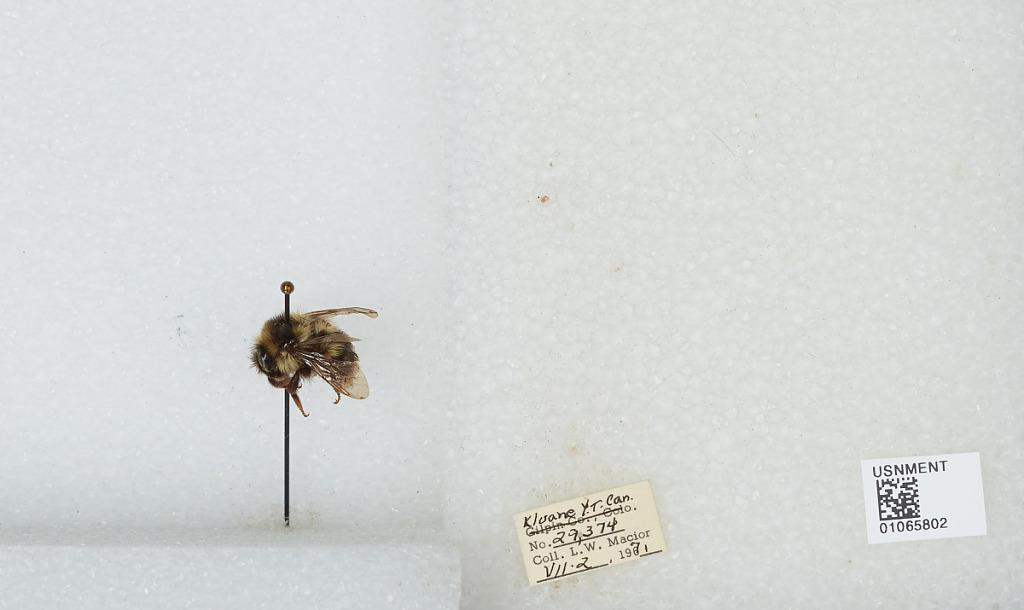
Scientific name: Bombus bifarius nearcticus
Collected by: L. Macior
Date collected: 1971-7-2
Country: Canada
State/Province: Yukon Territory
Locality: Kluane
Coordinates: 60.75, -139.5